Banana republic

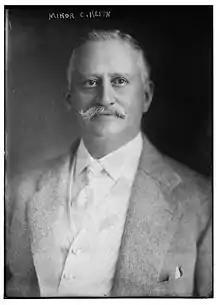
Minor C. Keith, American banana planter and businessman

In the 20th century, American writer O. Henry (William Sydney Porter, 1862–1910) coined the term "banana republic" to describe the fictional Republic of Anchuria in the book "Cabbages and Kings" (1904), a collection of thematically related short stories inspired by his experiences in Honduras, whose economy was heavily dependent on the export of bananas. He lived there for six months until January 1897, hiding in a hotel while he was wanted in the United States for embezzlement from a bank.